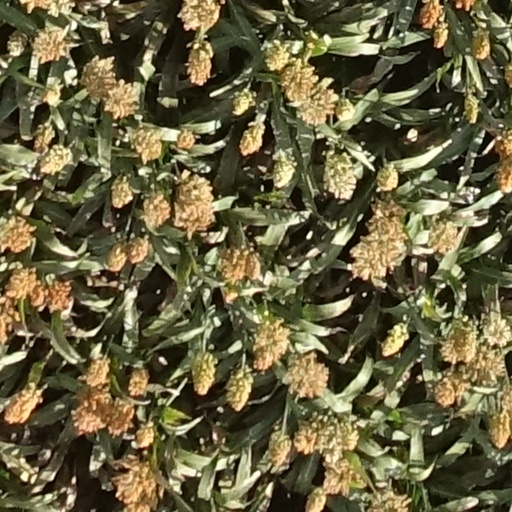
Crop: sorghum